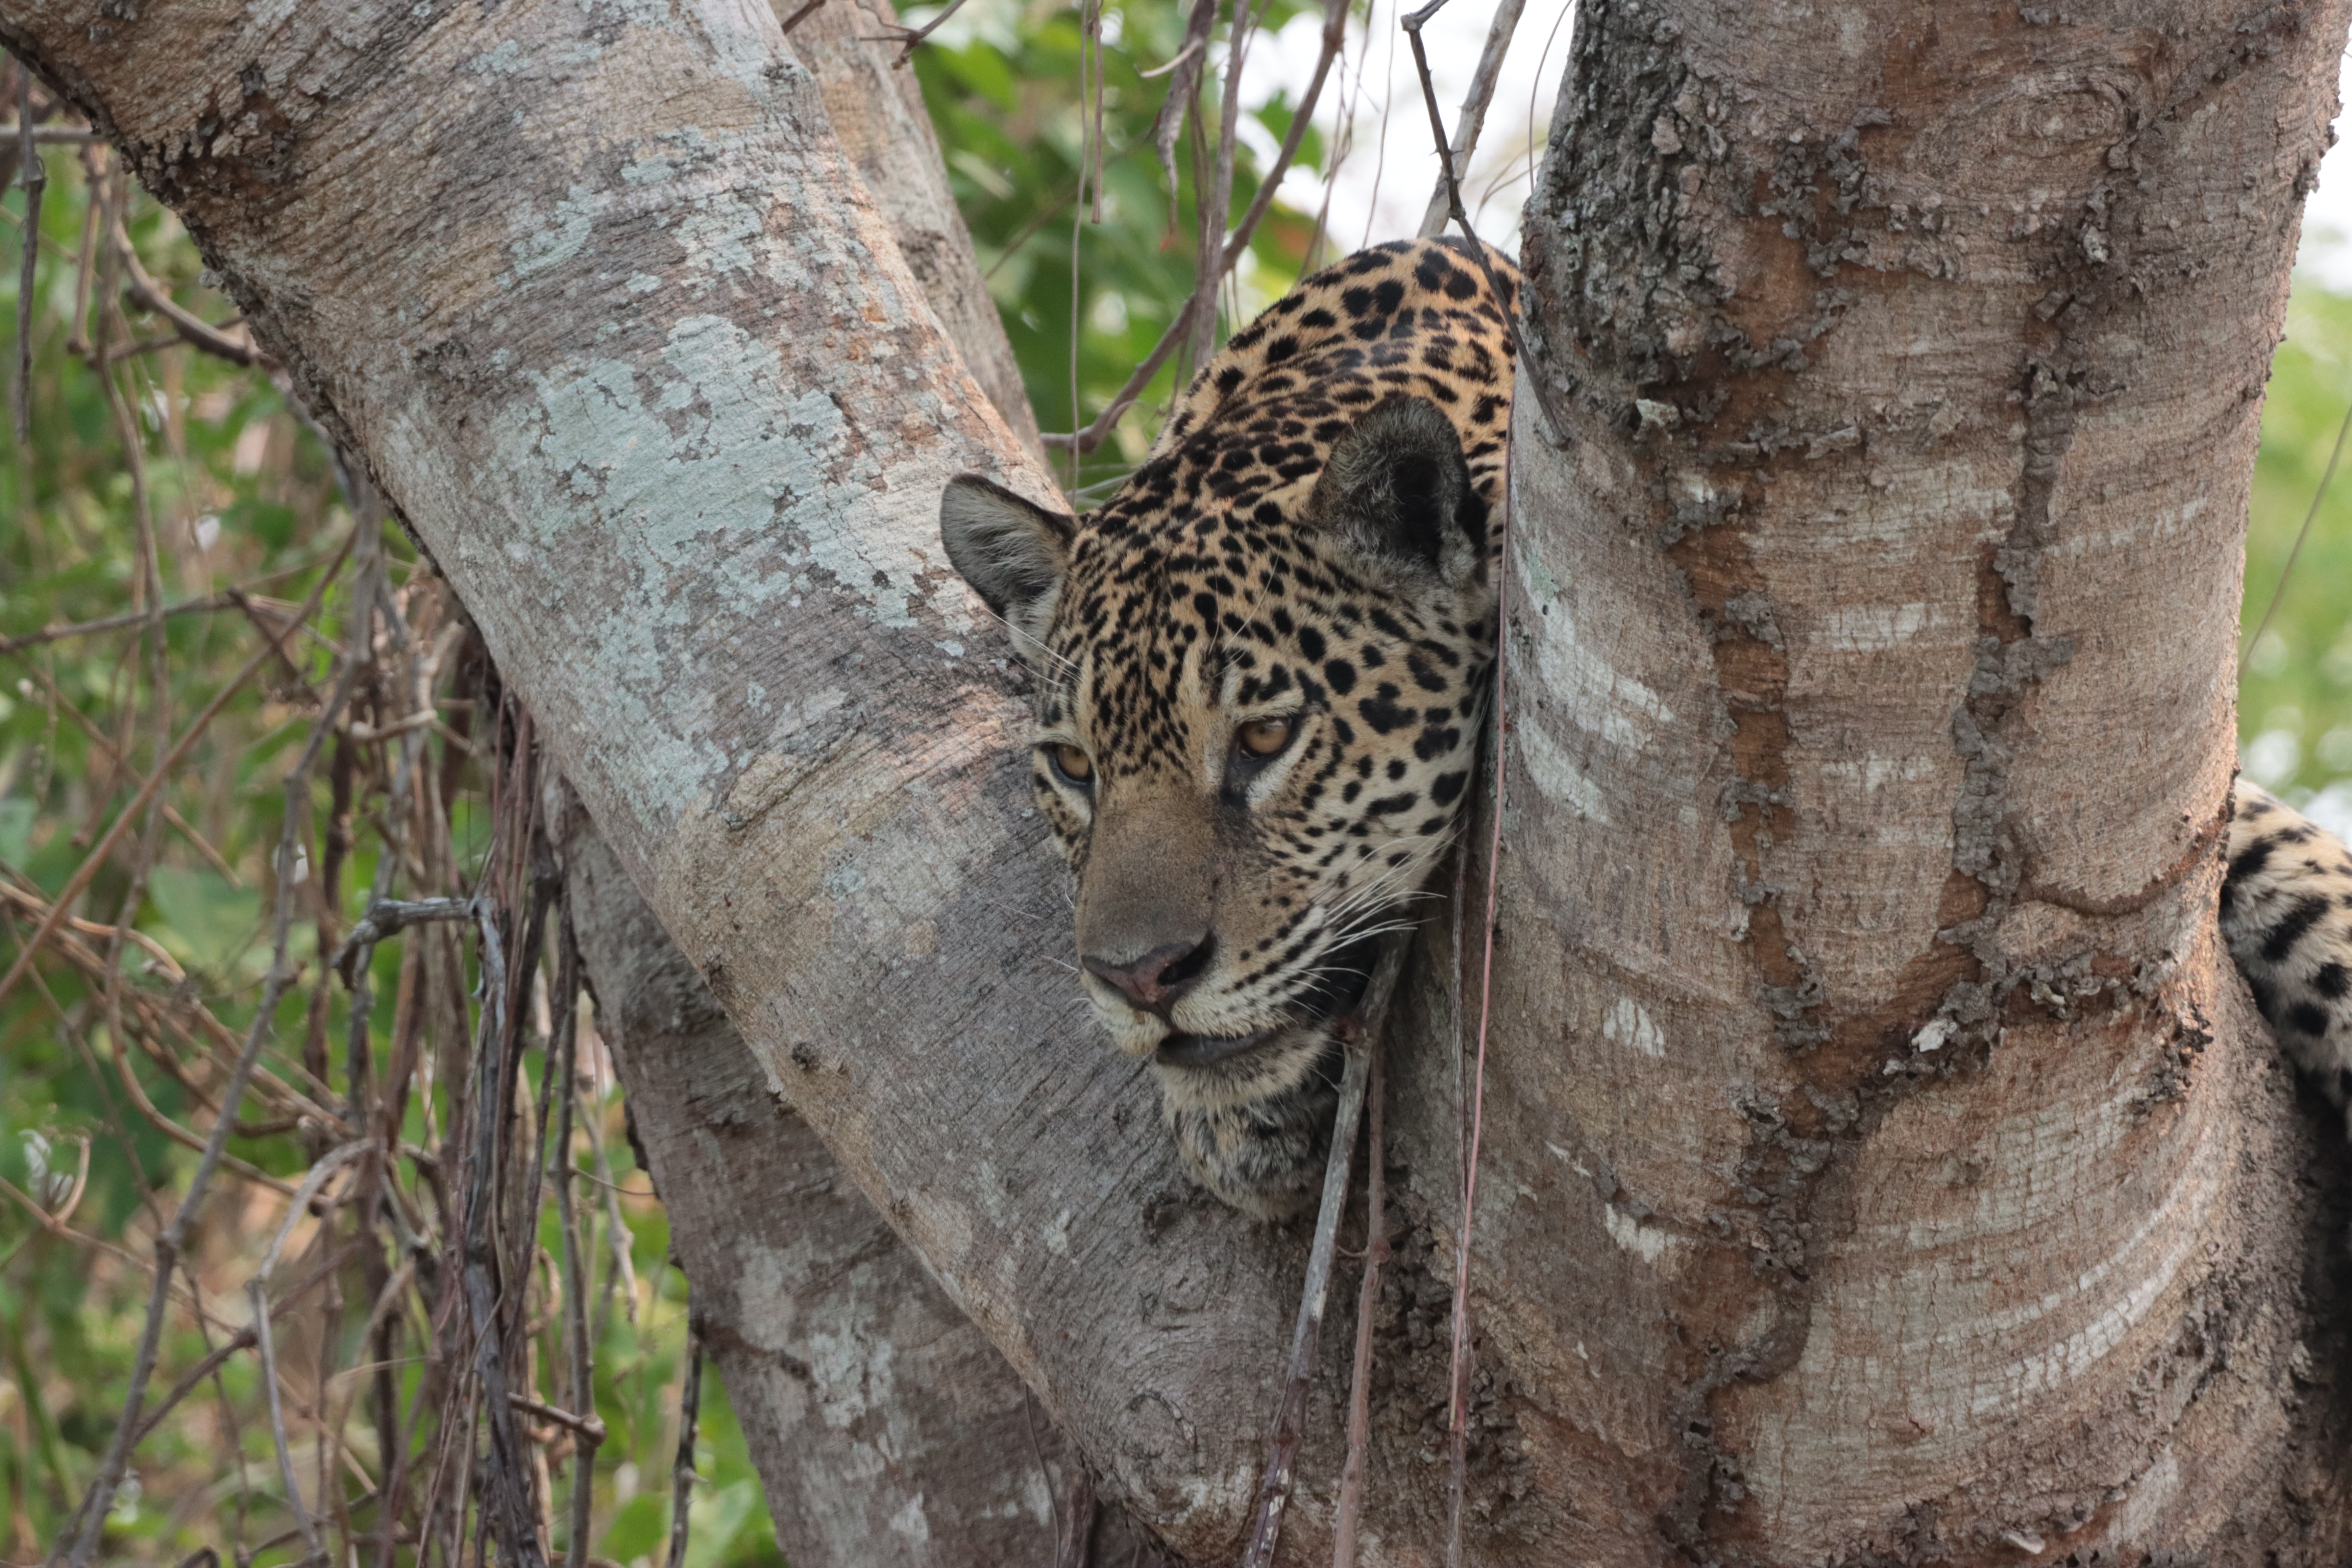
Jaguar: Medrosa